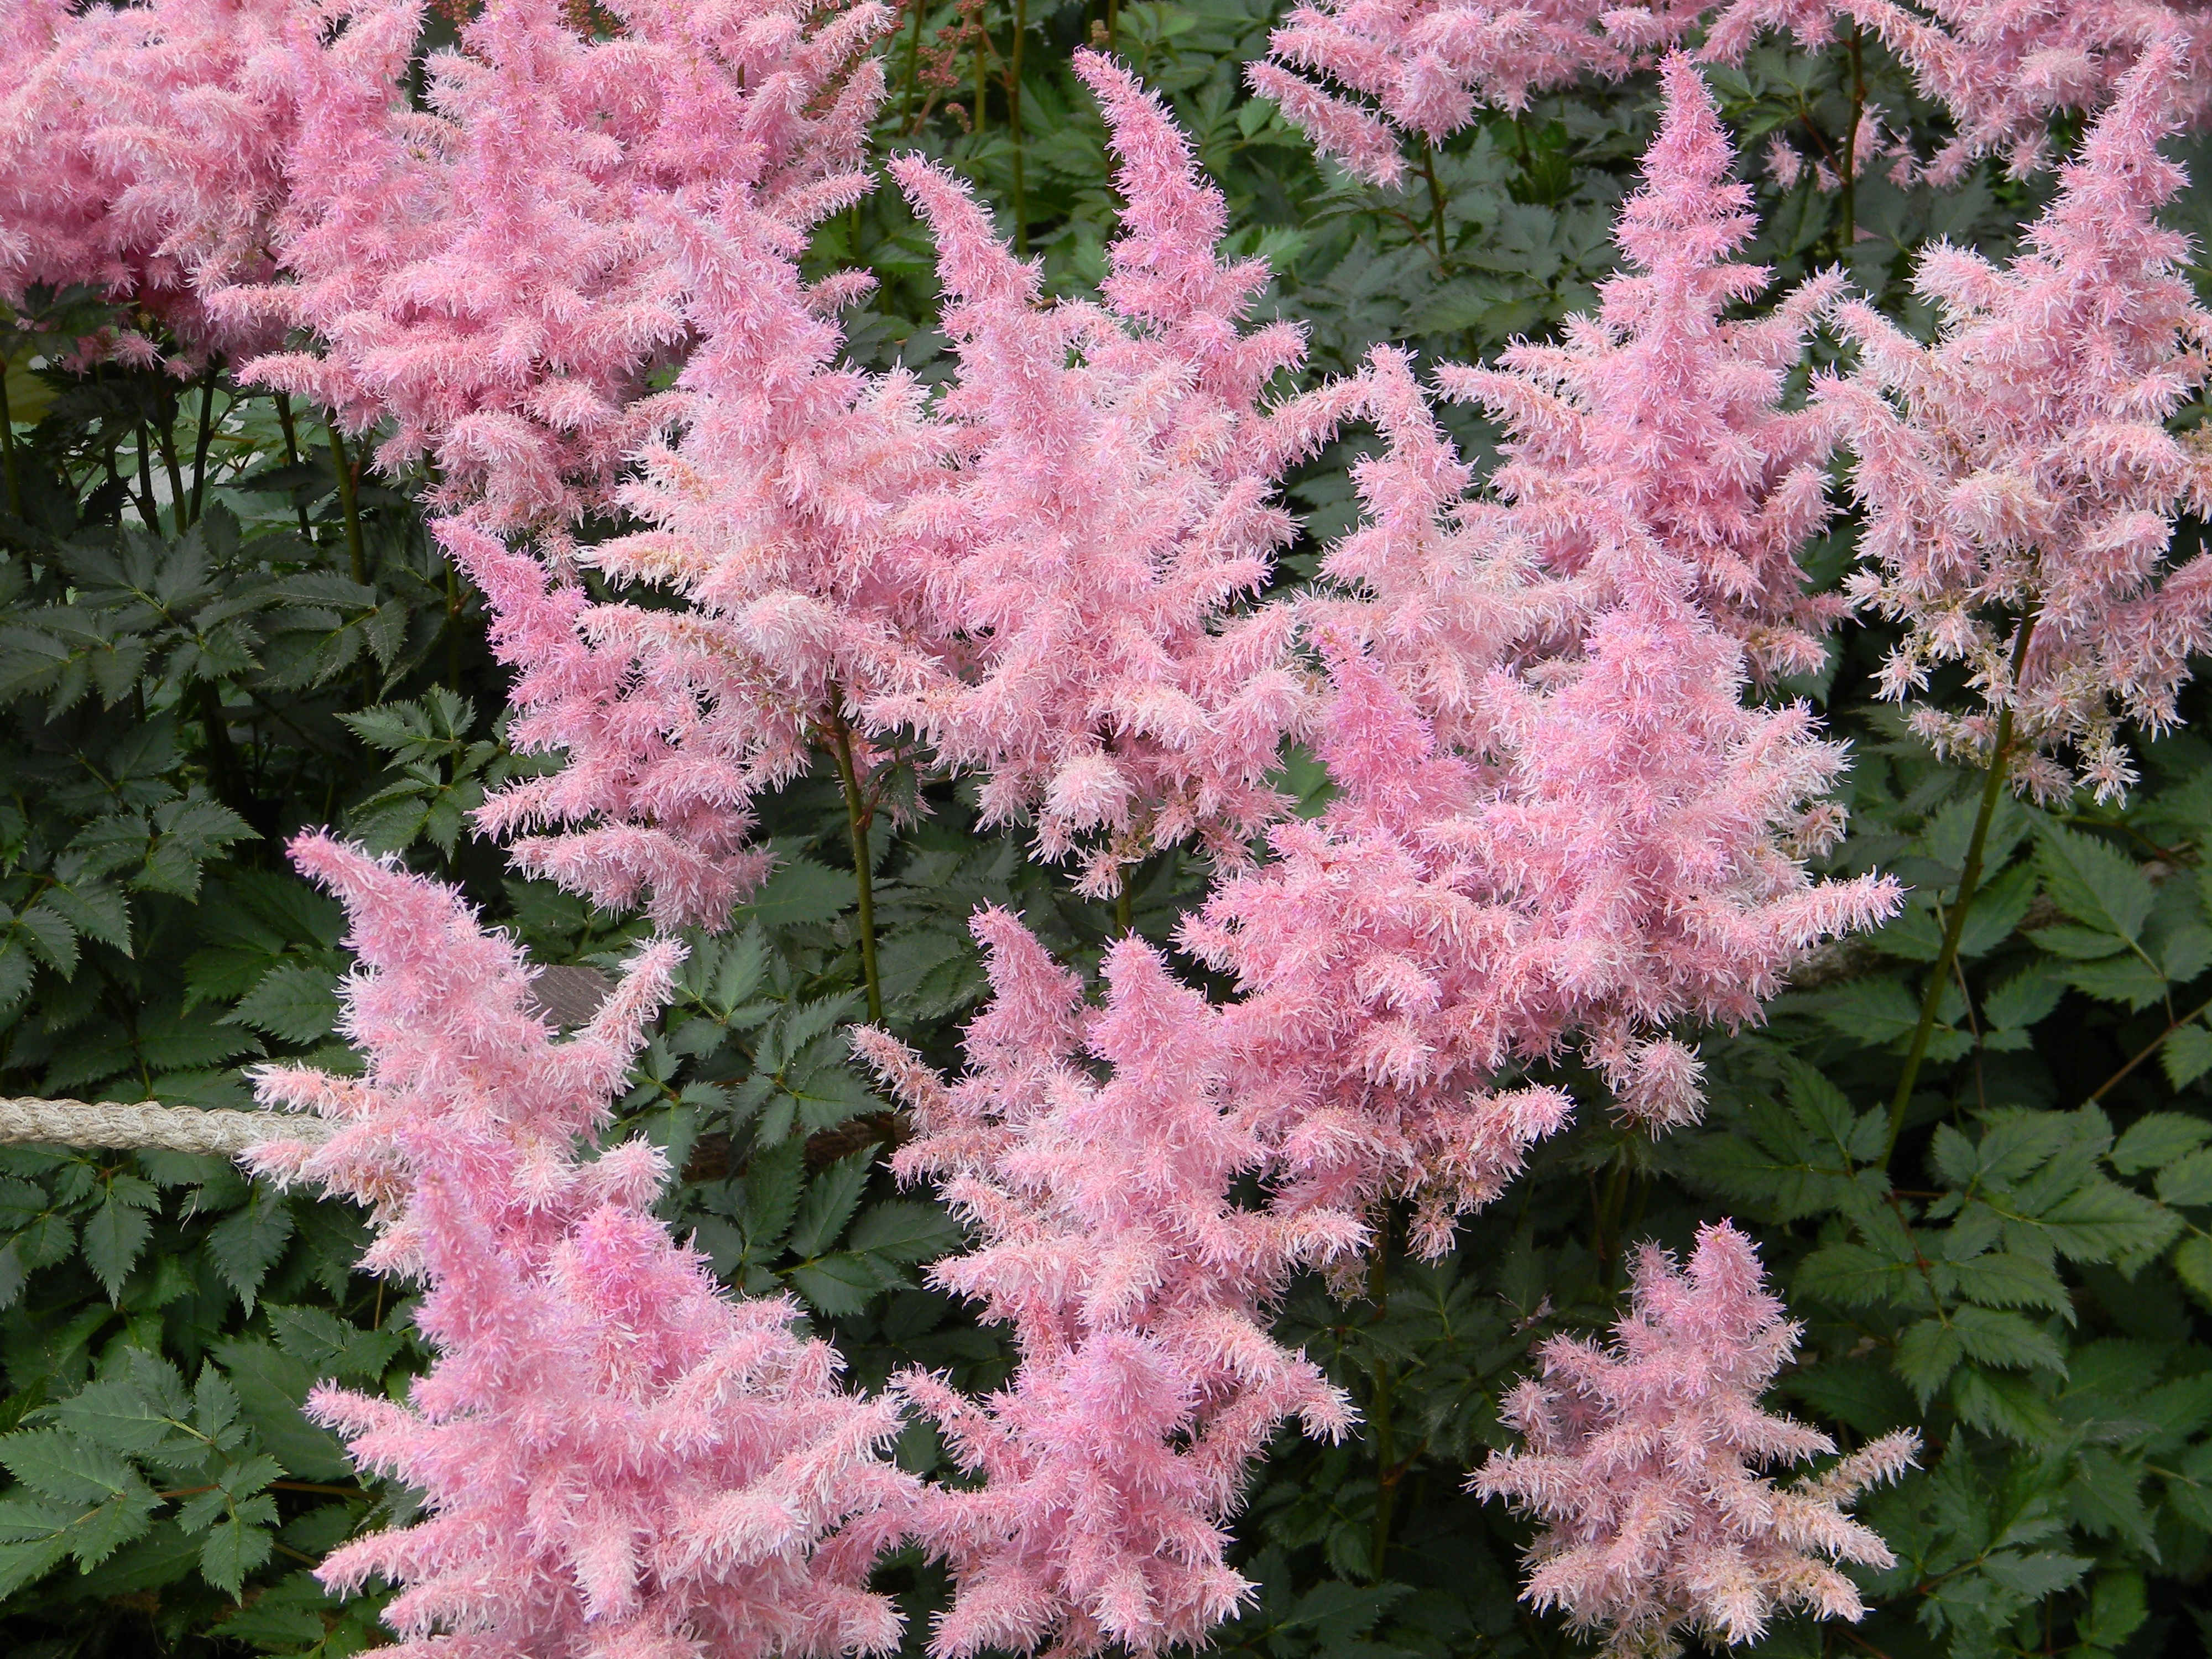
tree, blossom, plant, flower, bloom, summer, macro, botany, garden, pink, flowers, flower bed, shrub, lilac, pink flower, astilbe, garden flower, beautiful flower, flowering plant, astil be, pink astilbe, woody plant, land plant